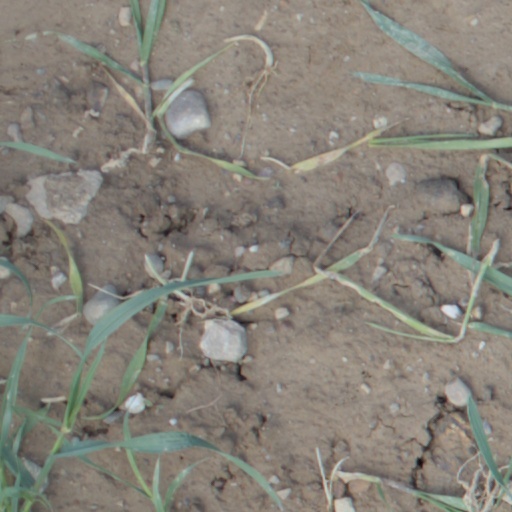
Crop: wheat